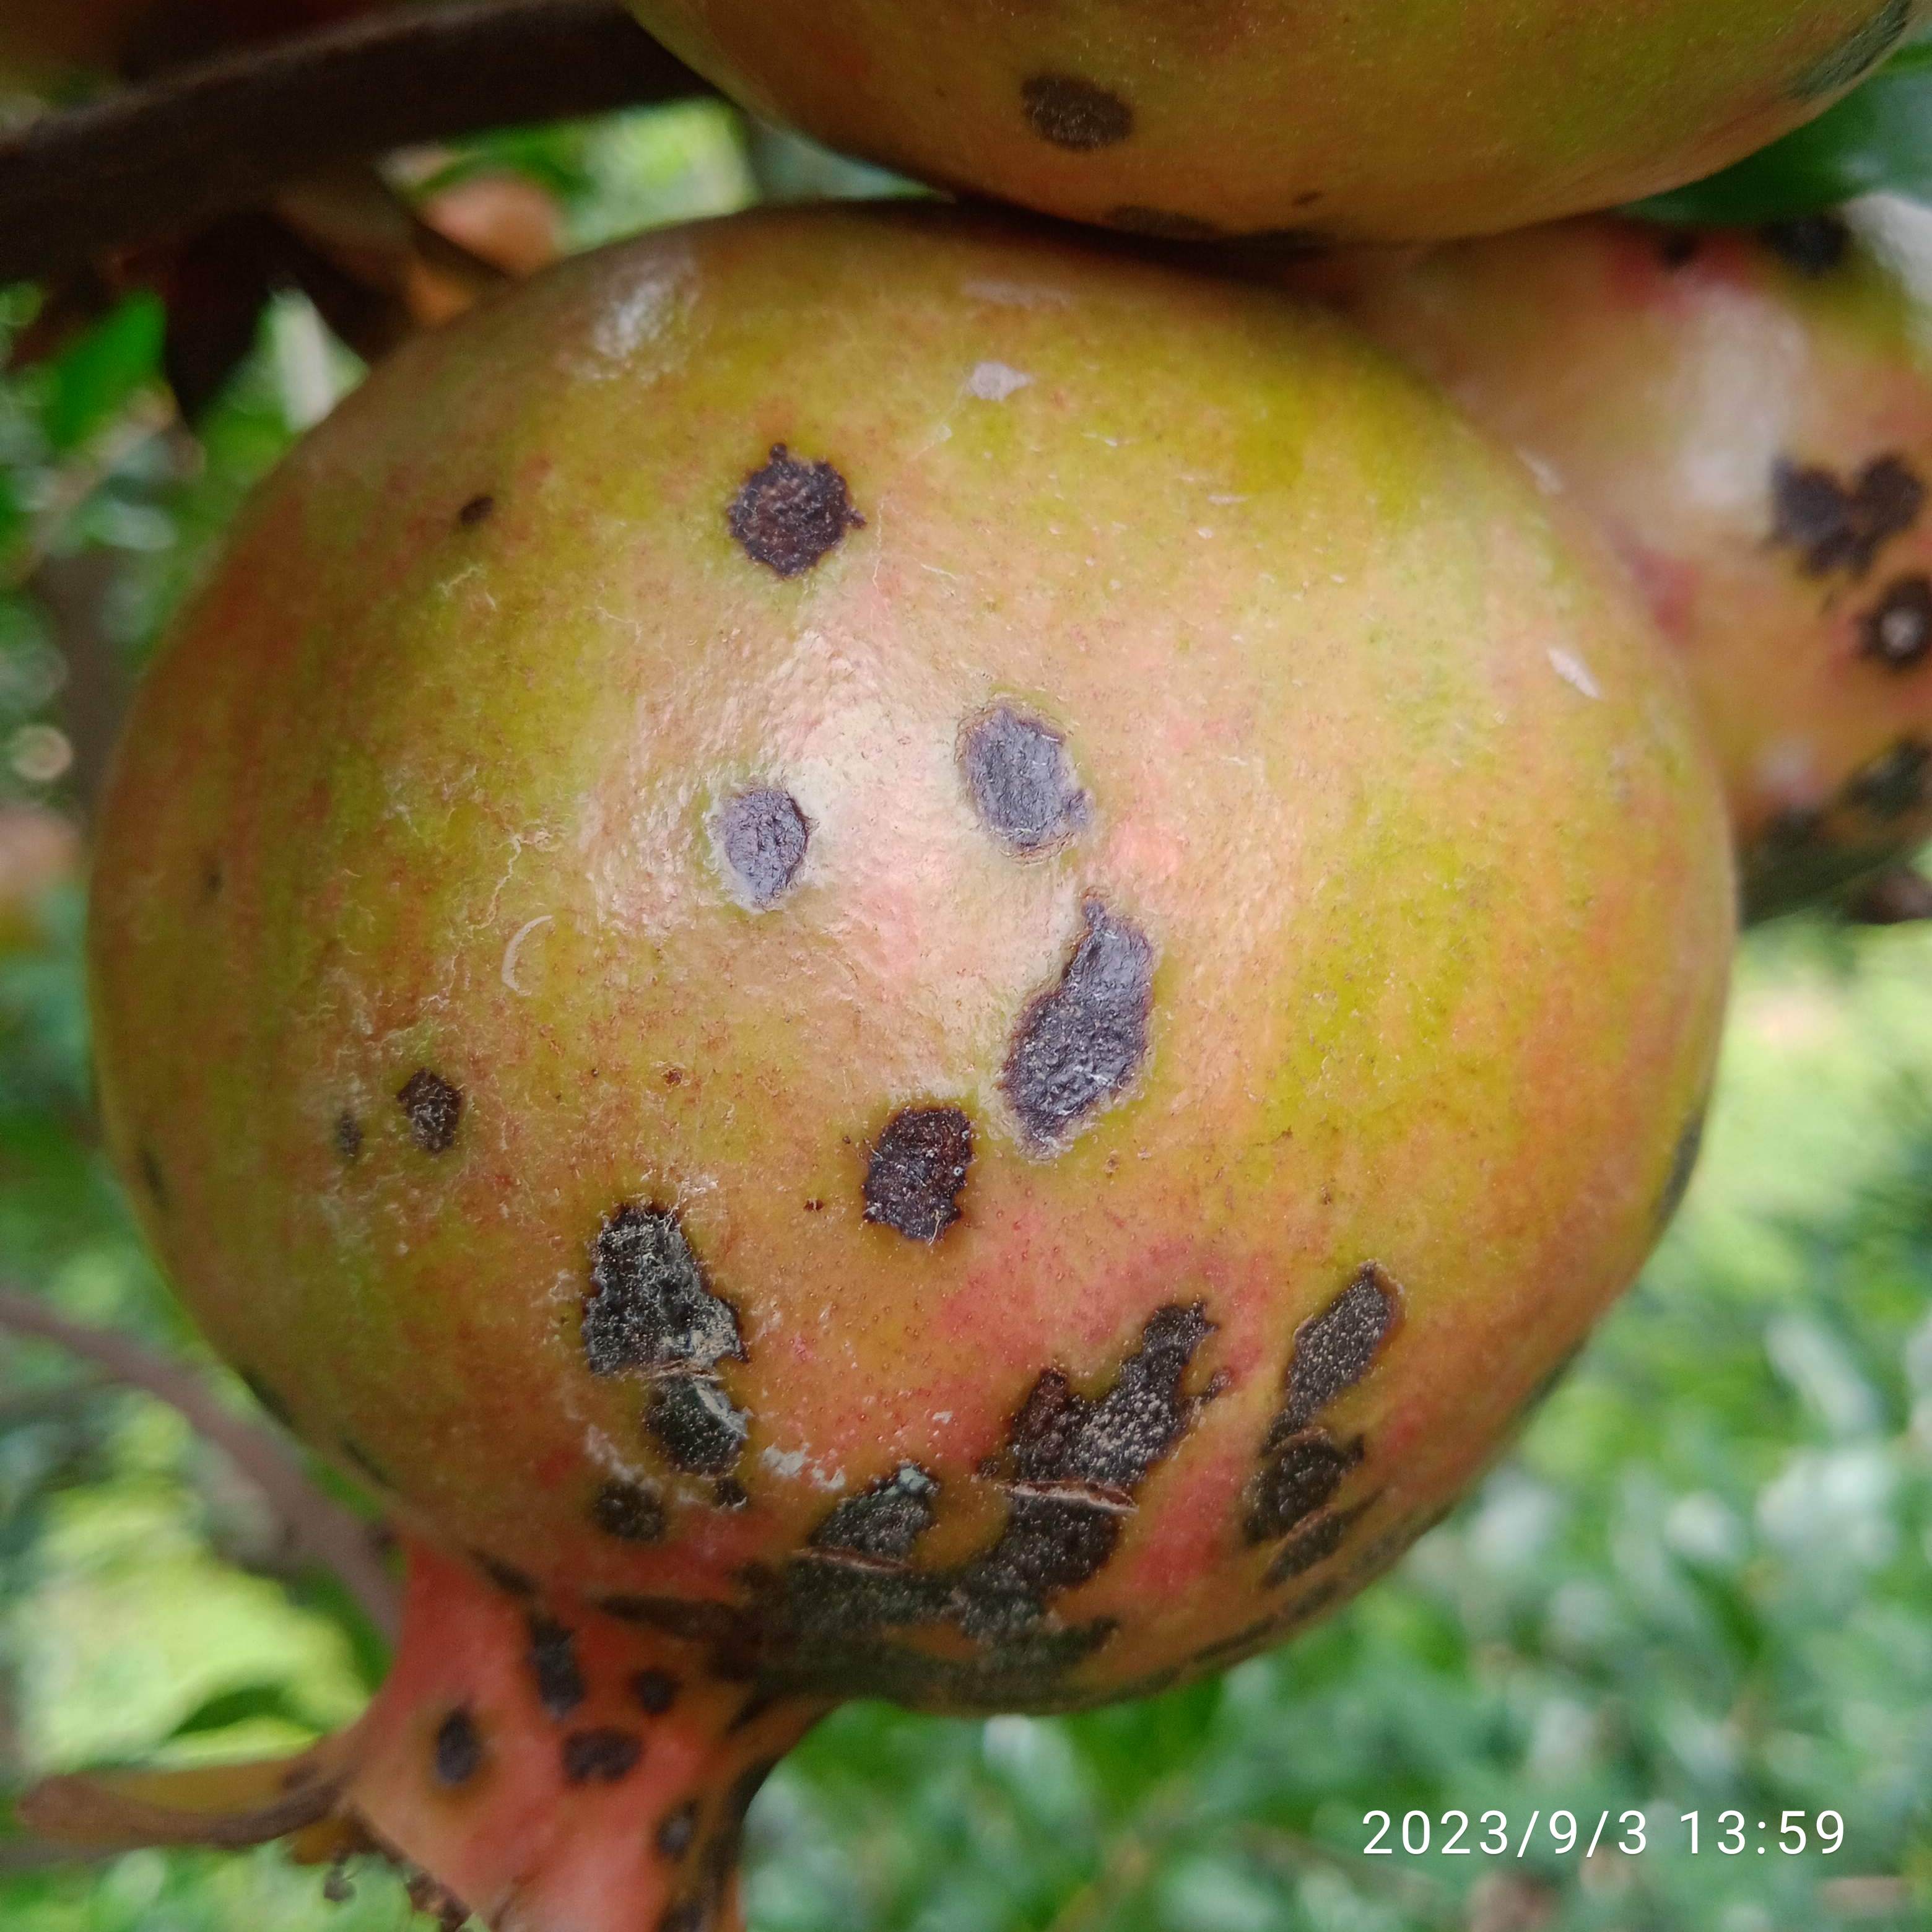
Label: Anthracnose